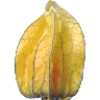
Label: physalis_with_husk